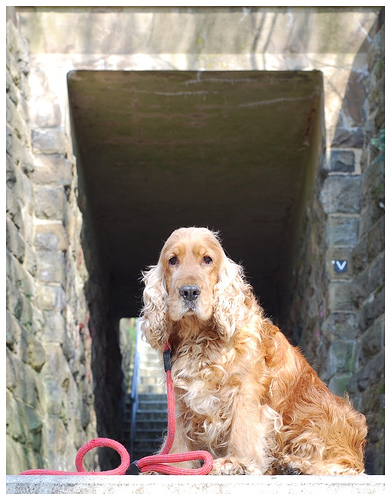
Animal: dog
Breed: english cocker spaniel